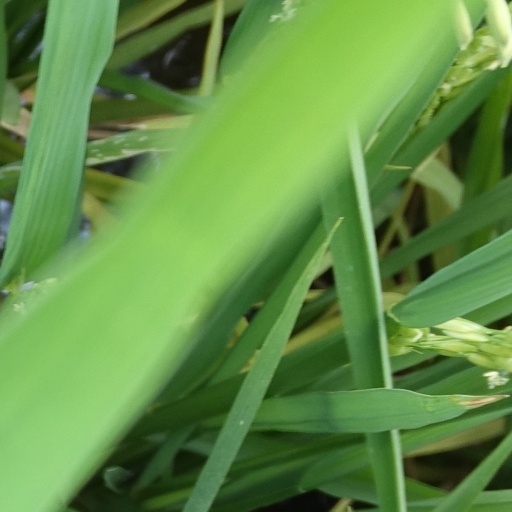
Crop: rice